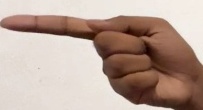
ASL sign: G